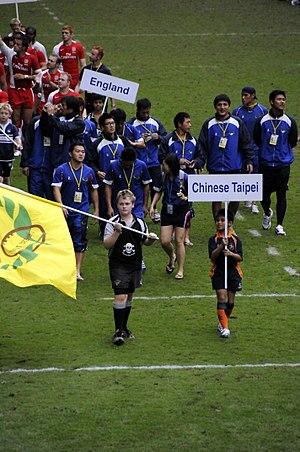
L'équipe de Taipei chinois de rugby à sept est l'équipe qui représente Taïwan dans les principales compétitions internationales de rugby à sept au sein des World Rugby Sevens Series.